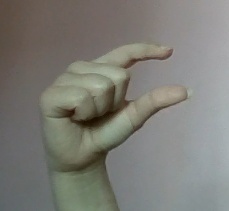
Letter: dal